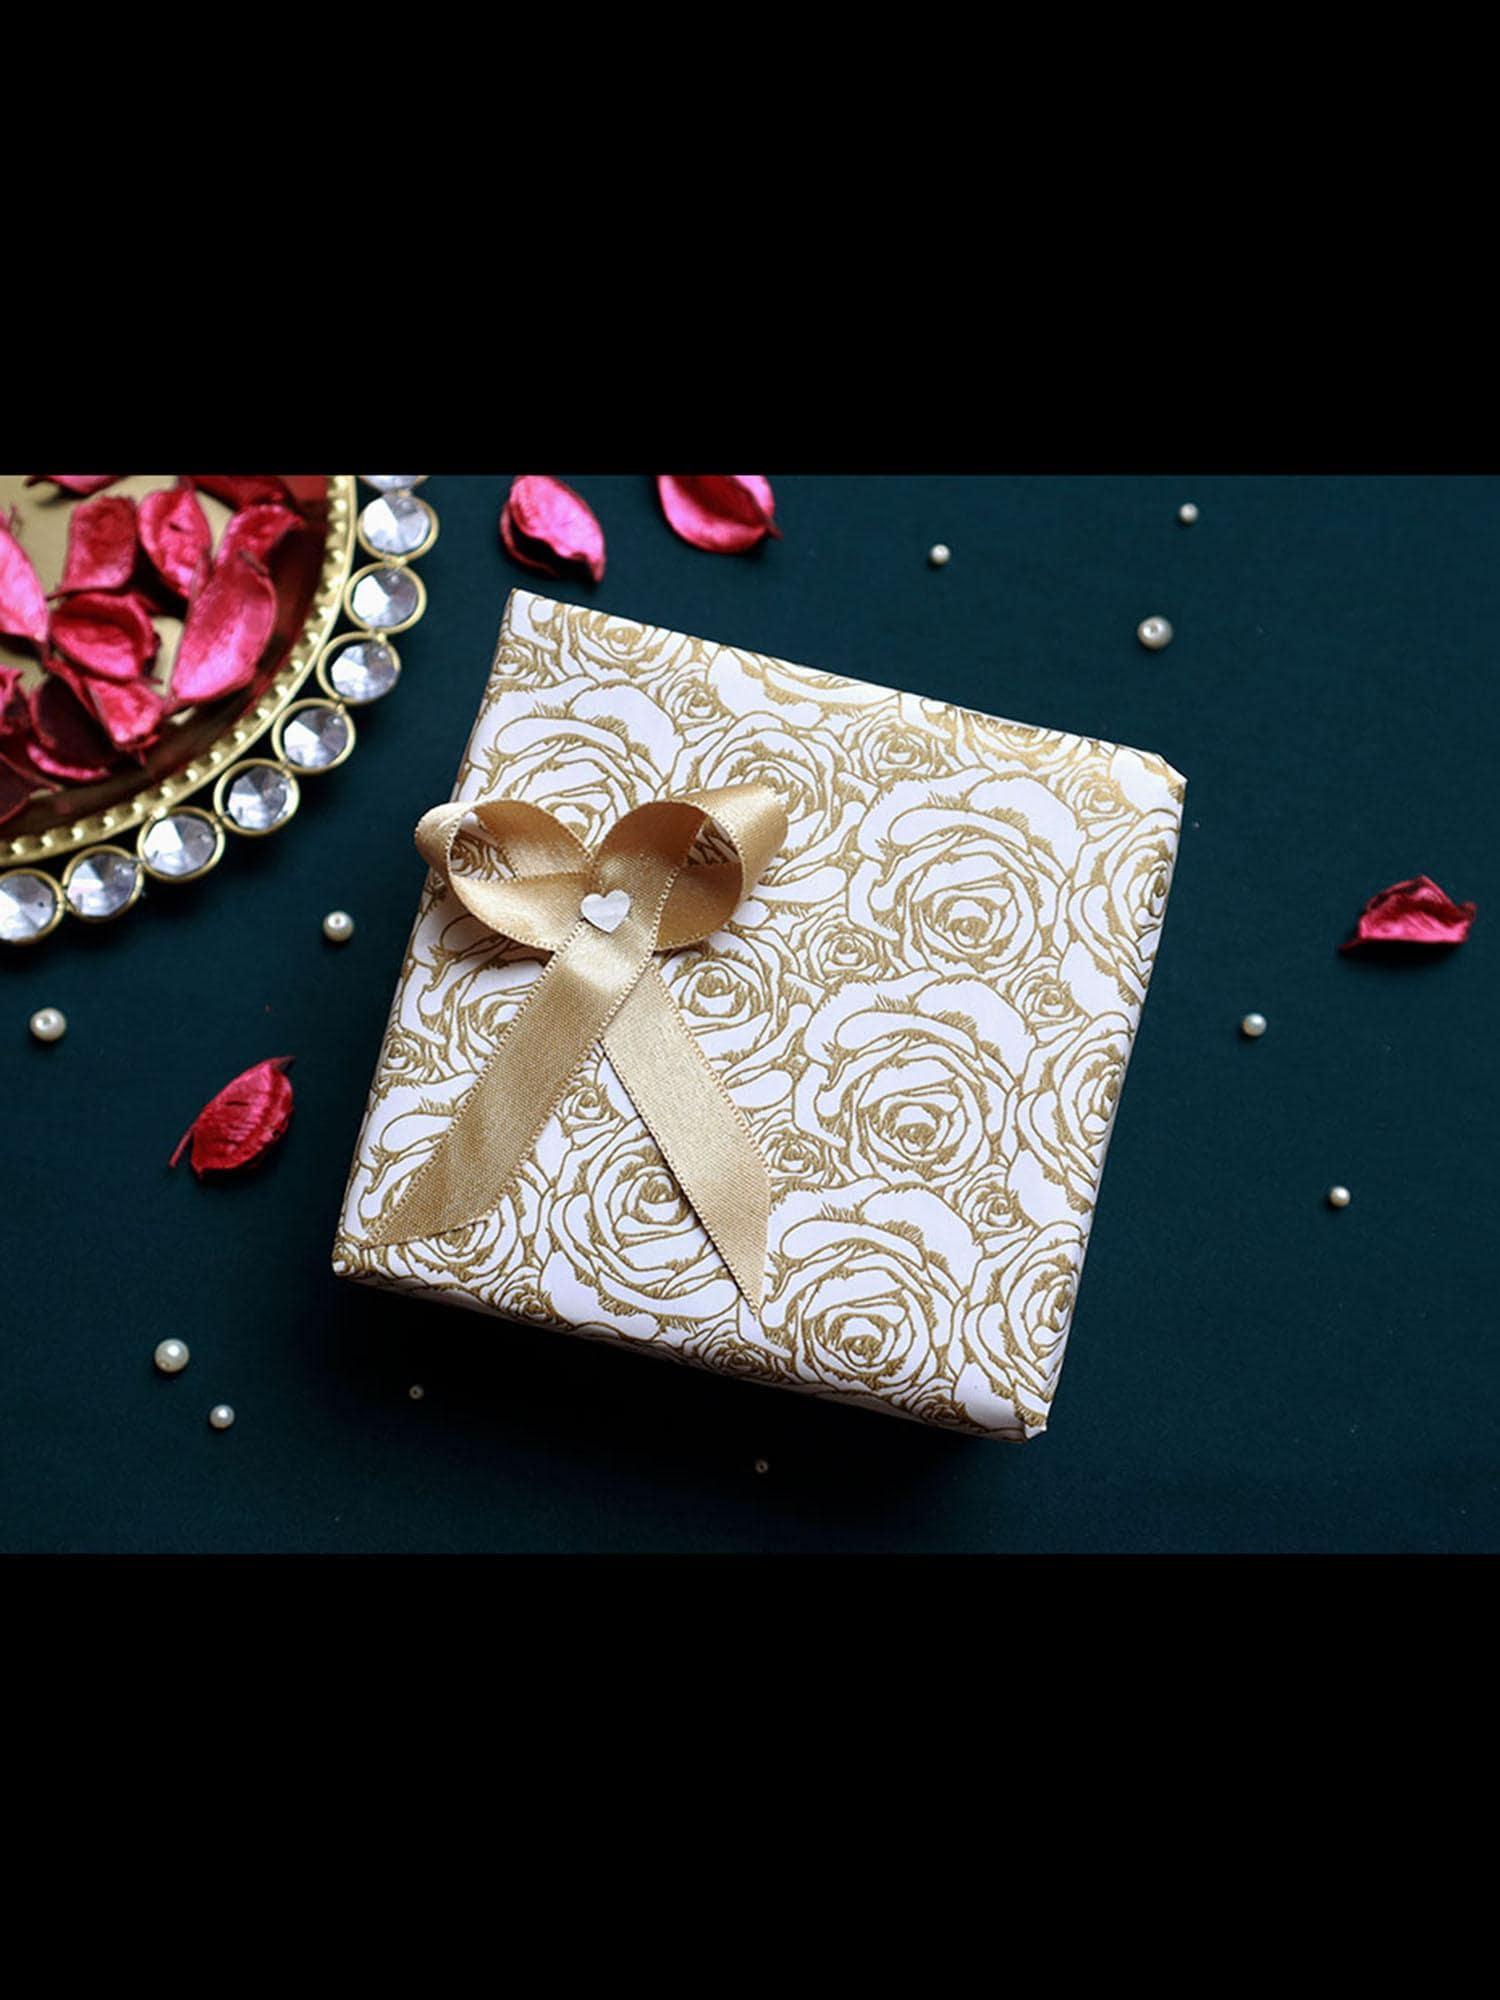
PAYA Round Kundan Rakhi (White) Hamper / Gift
Type: Rakhis
Brand: PAYA
Price: Rs. 675
 Make this festive season special by celebrating it with our exclusive range of handcrafted rakhis and lumbas.Pack Contents:•    1 Rakhi•    1 Diya Candle•    100 grams Almonds in a Potli Bag•    100 grams Cashews in a Potli Bag•    6 pieces Amul Chocolate•    1 Packet of Tilak, Chandan, Chawal, & Mishri•    1 Handmade Greeting CardThe rakhi thread might vary as per availability.The greeting card comes in assorted pastel colors.Please note this is a handcrafted product that might have slight variations or irregularities, with respect to shape, size, or color, which cannot be considered as defects. So, please be certain.